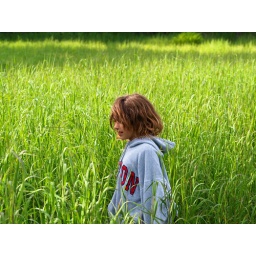
My daughter walks through the grass in a field by Switzer creek in Juneau, last summer.